C. E. Owen Smyth

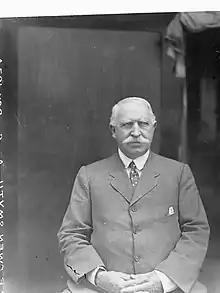
C. E. Owen Smyth

Charles Edward Owen Smyth (1 January 1851 – 1 October 1925), commonly referred to as Owen Smyth, was an Irish-born South Australian public servant.